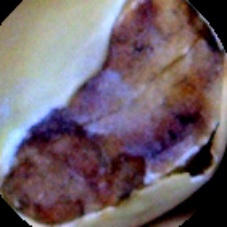
Label: Broken